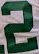
Number: 2